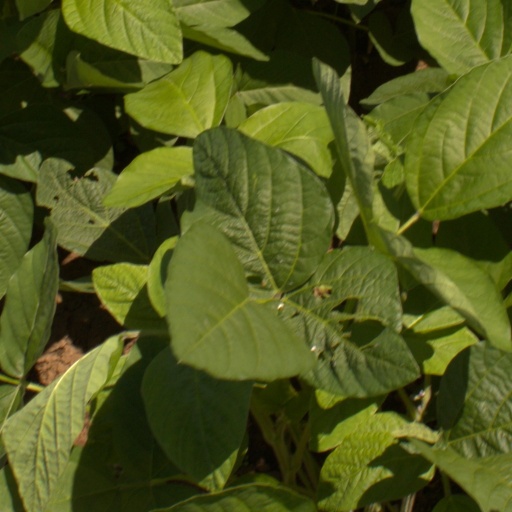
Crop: soybean